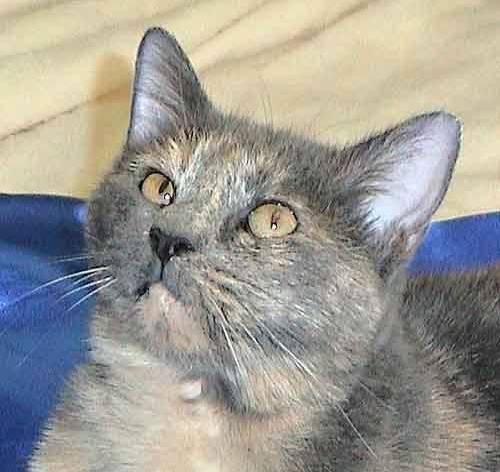
cat